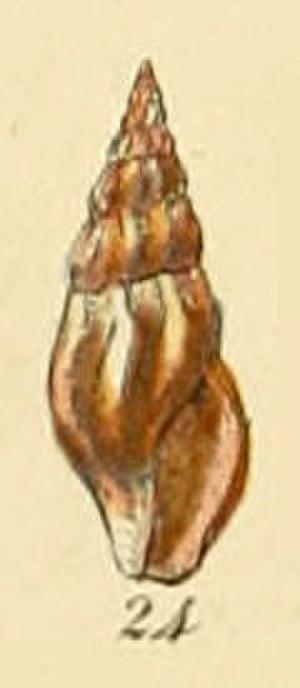
Les Horaiclavidae constituent une famille de mollusques gastéropodes marins de l'ordre des Neogastropoda.